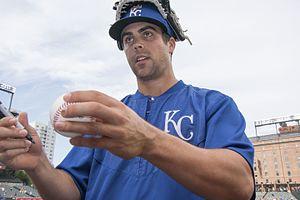
Whitley David Merrifield est un joueur de deuxième but et de champ extérieur des Royals de Kansas City de la Ligue majeure de baseball.
La saison 2018 des Royals de Kansas City est la 50ᵉ saison en Ligue majeure de baseball pour cette franchise.